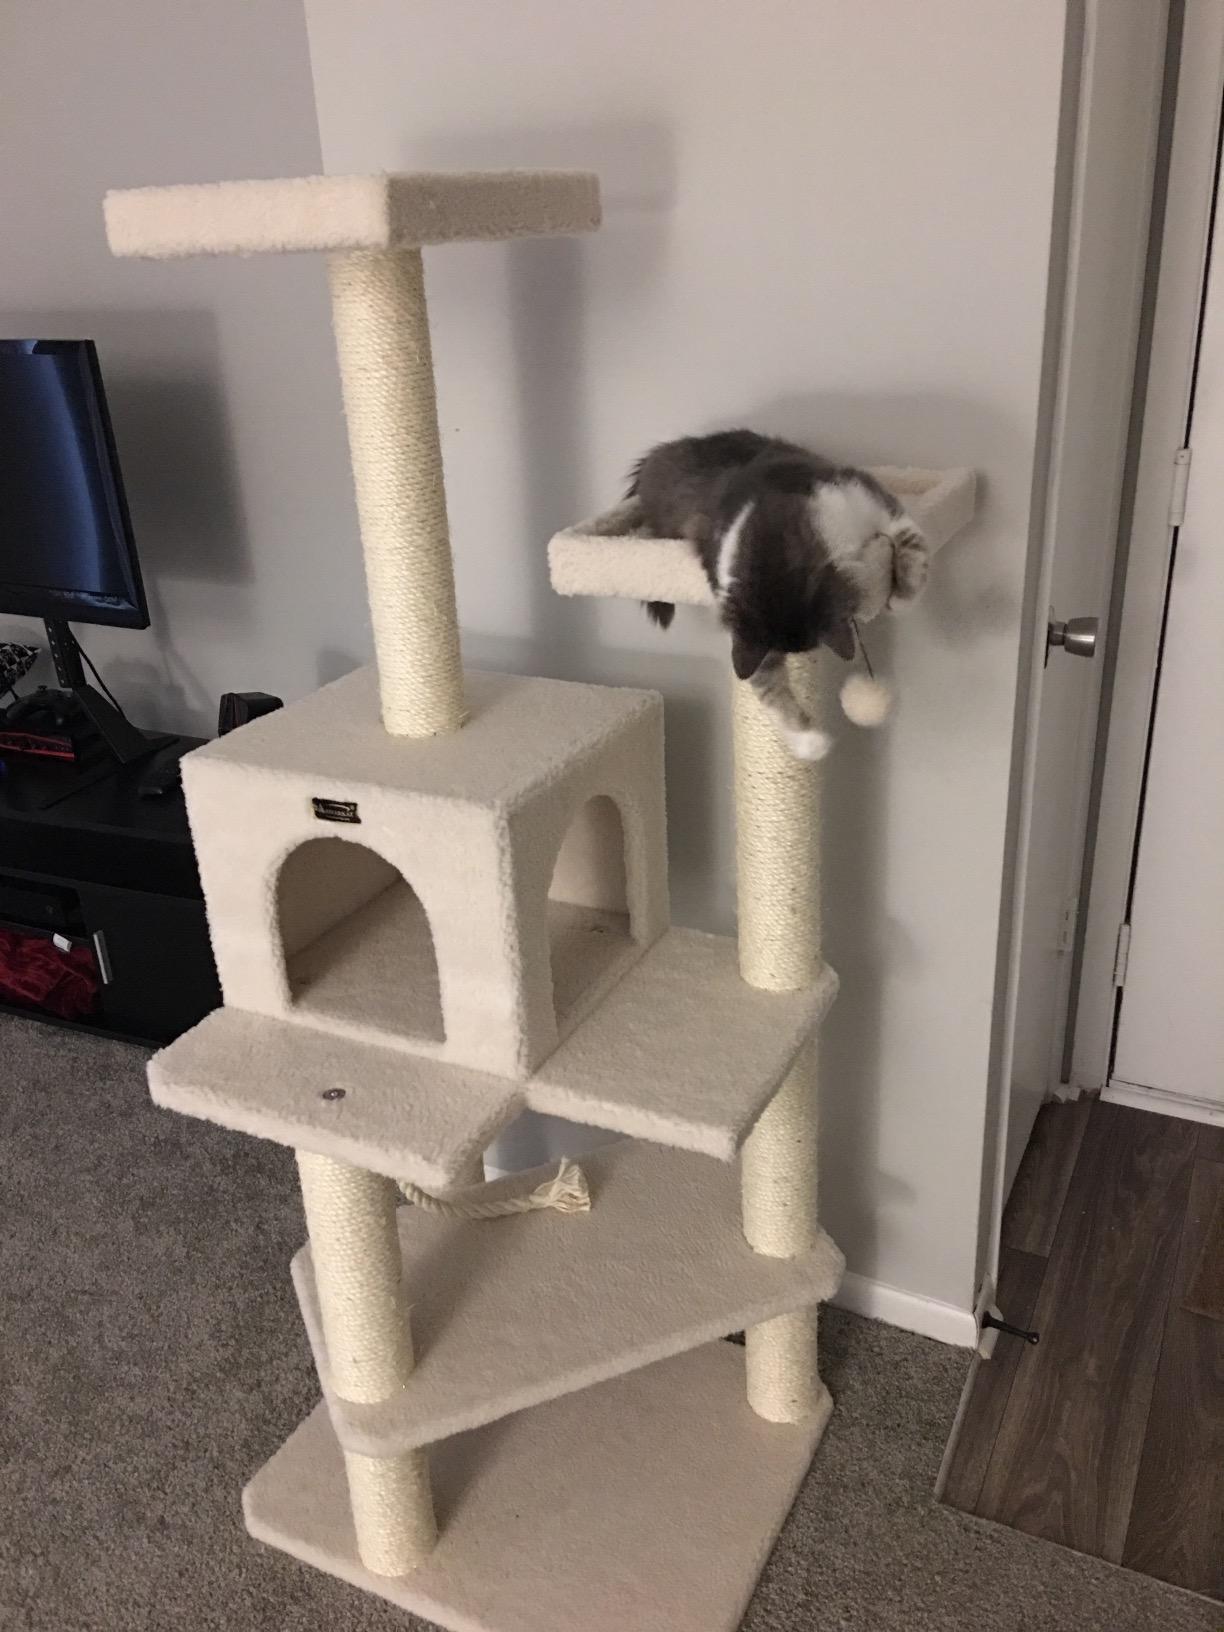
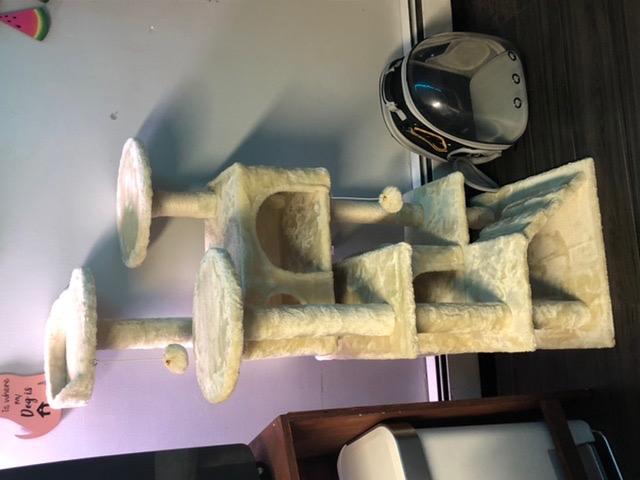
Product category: items_cat tree
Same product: no